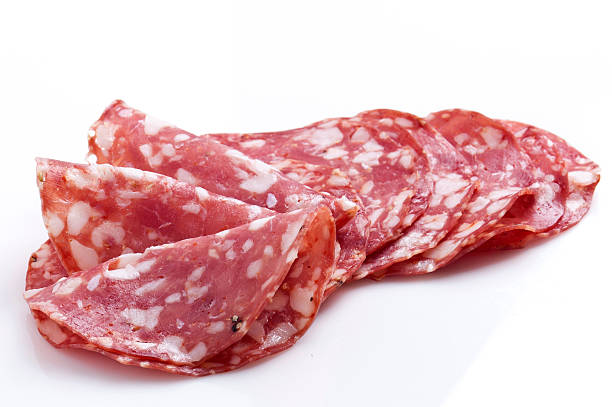
Label: salami